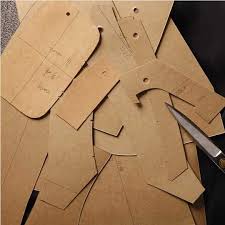
Label: cardboard